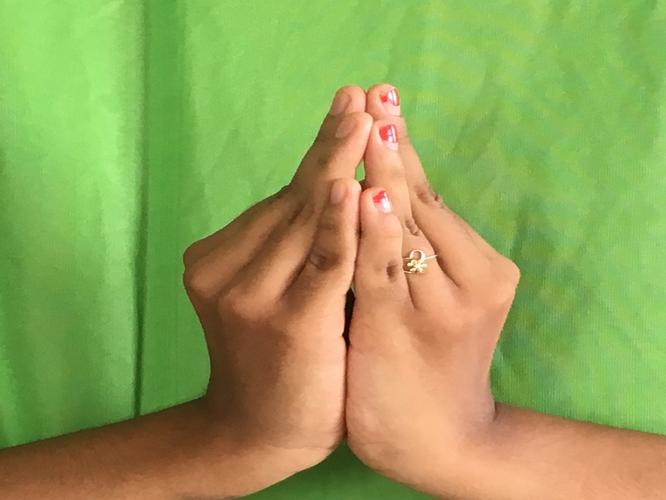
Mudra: Kapotham
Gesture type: double_hand